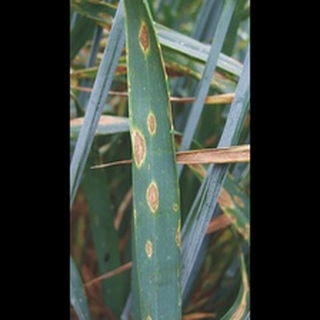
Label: wheat_tan_spot